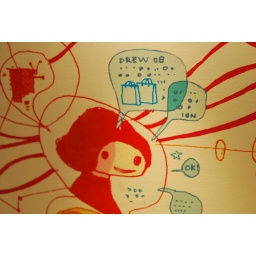
street art near wisma atria on orchard road in singapore